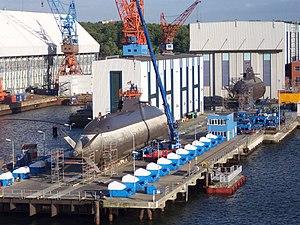
Voici une liste des classes de sous-marins militaires :